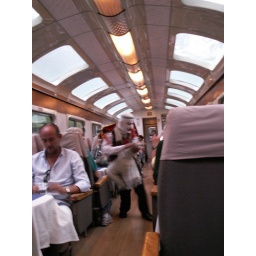
this poor waiter on the train had to dress up and dance around for the tourists....